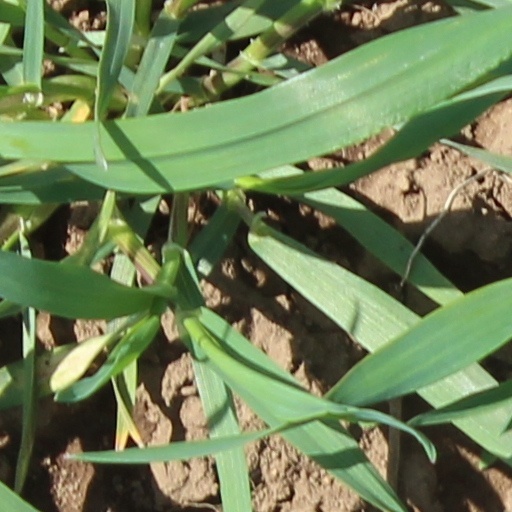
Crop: wheat